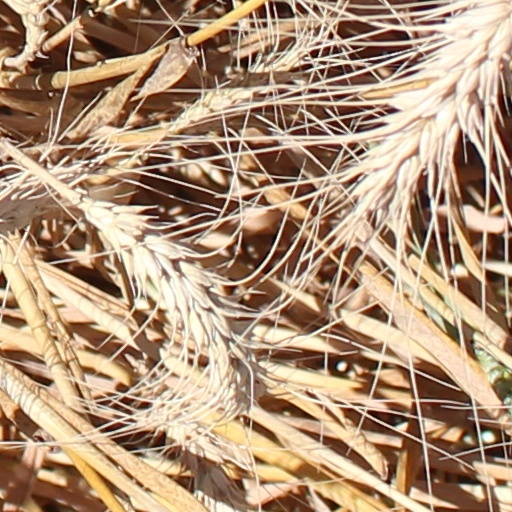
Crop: wheat